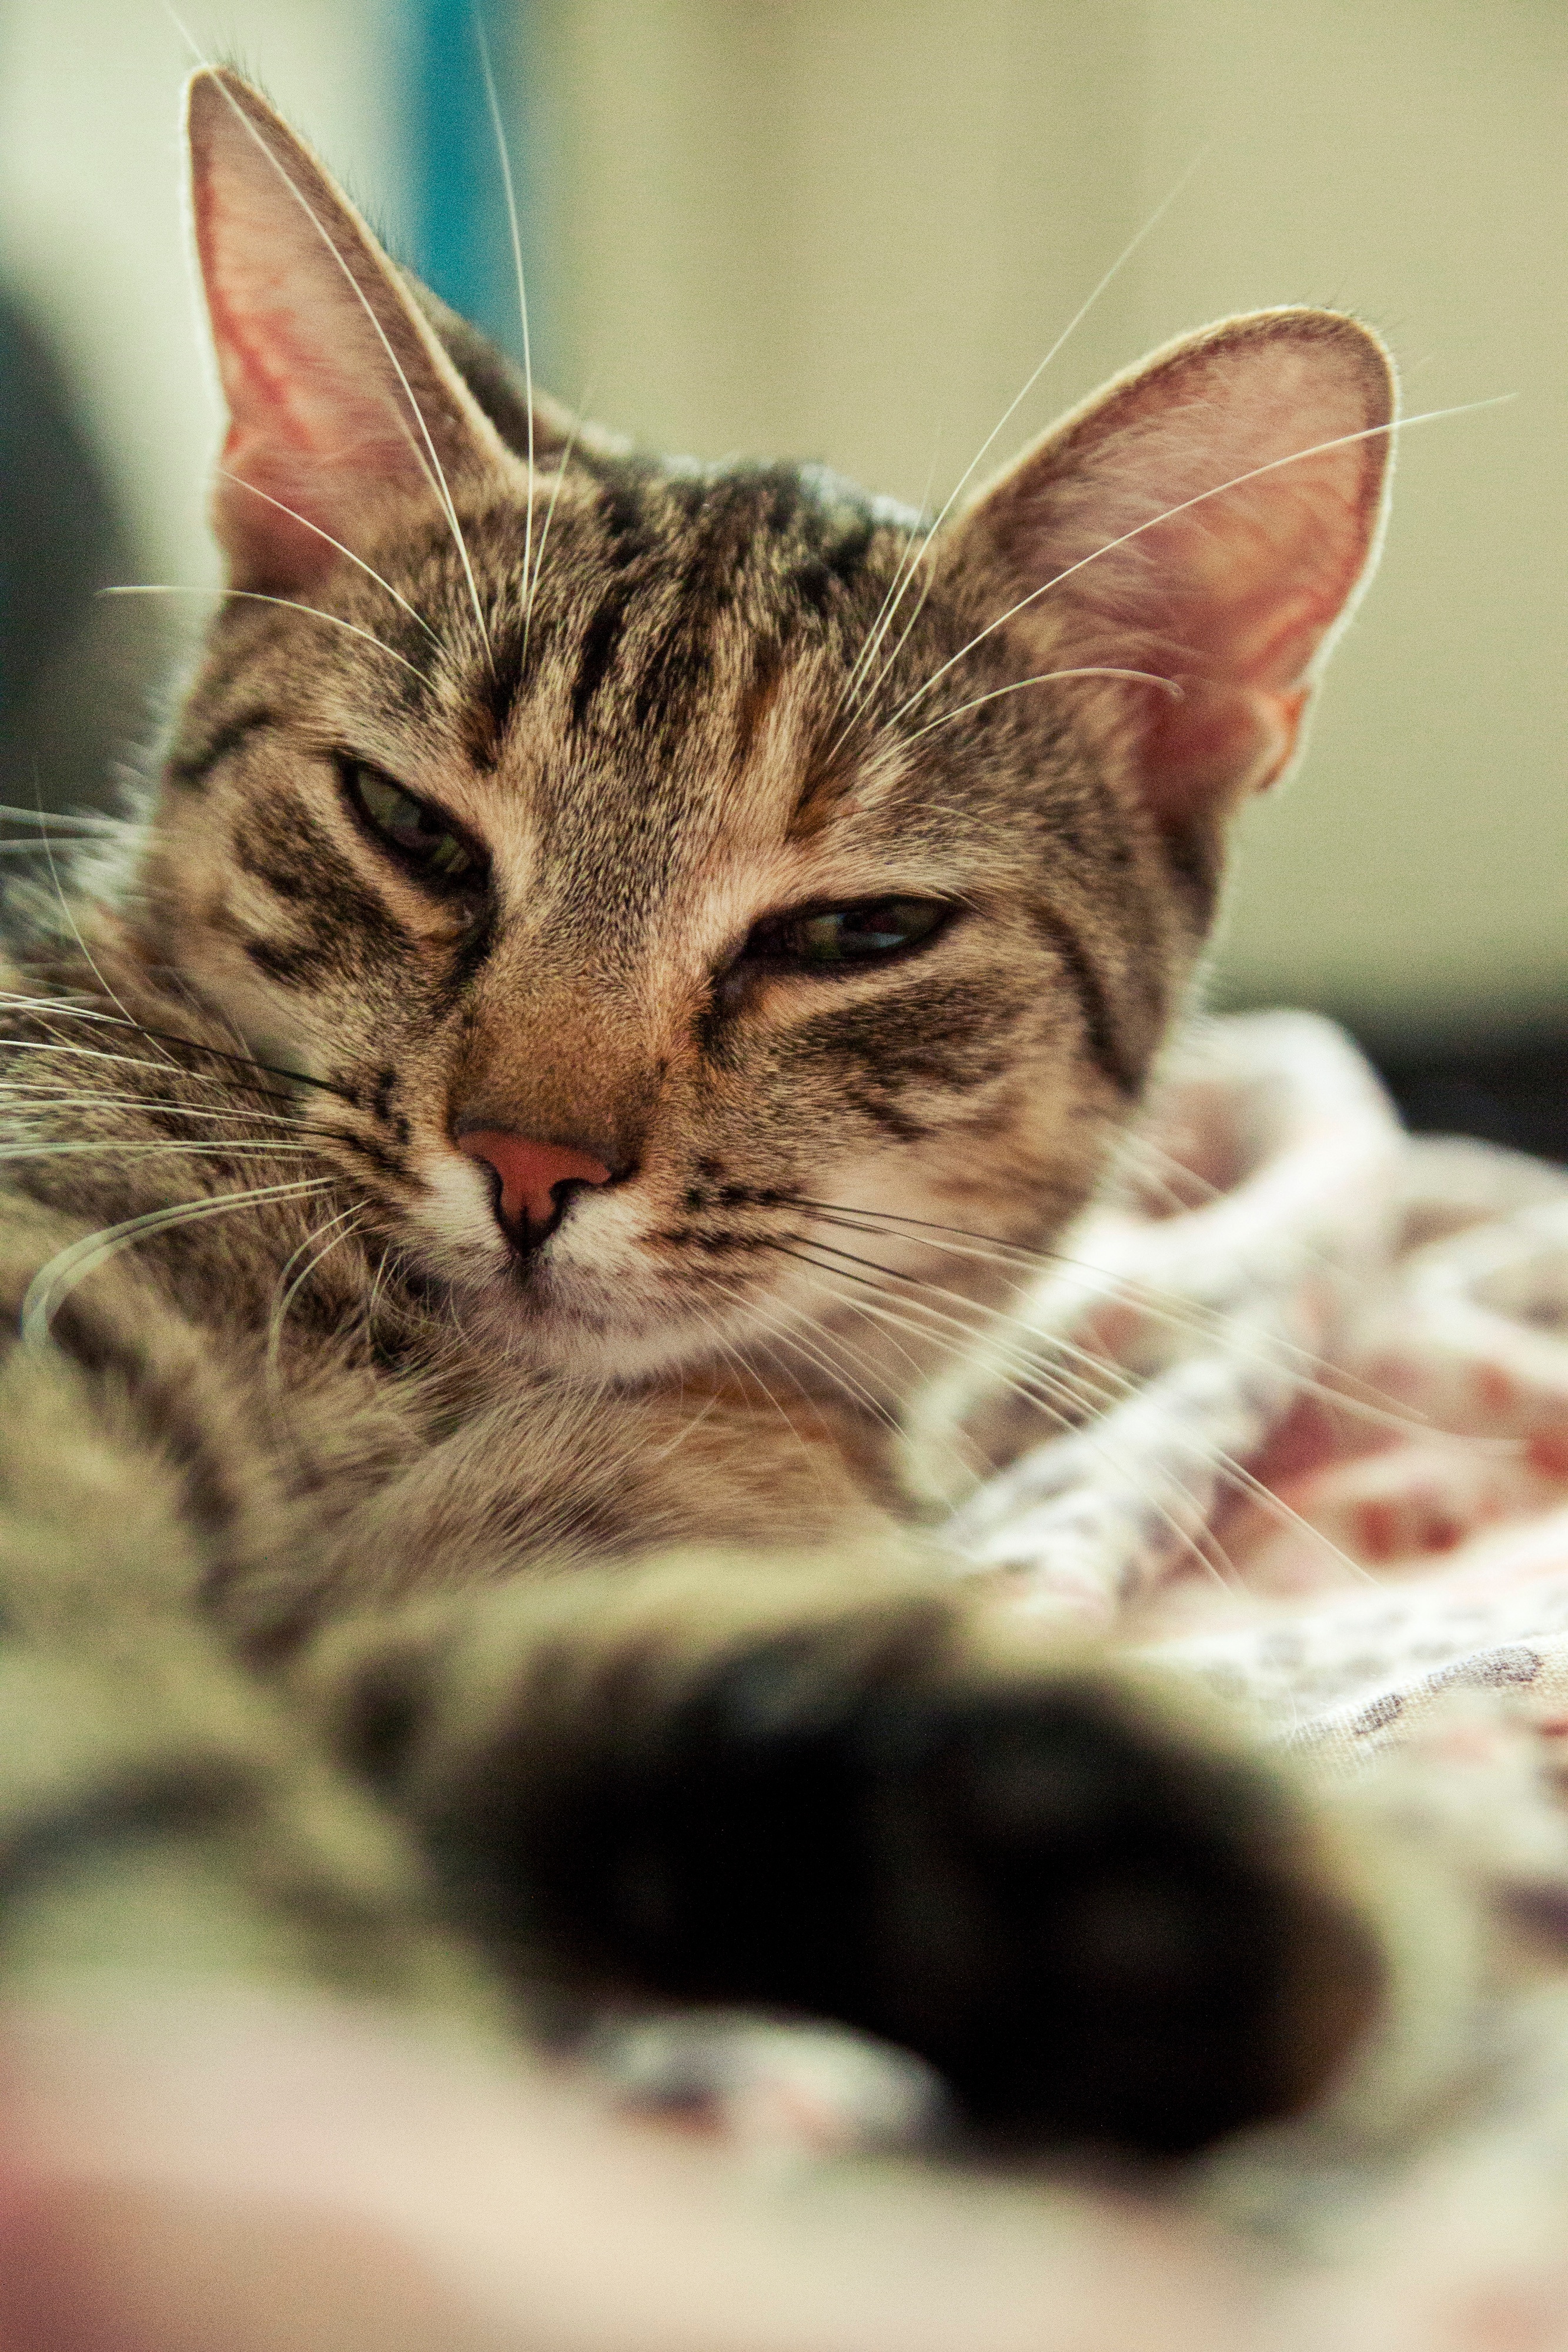
animal, pet, kitten, cat, mammal, fauna, close up, nose, whiskers, vertebrate, domestic, tabby cat, bengal, european shorthair, small to medium sized cats, cat like mammal, domestic short haired cat